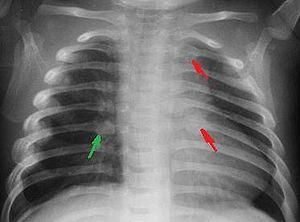
La maltraitance sur mineur désigne de mauvais traitements envers toute personne de moins de 18 ans « entraînant un préjudice réel ou potentiel pour la santé de l’enfant, sa survie, son développement ou sa dignité ». L'Organisation mondiale de la santé inclut dans ces mauvais traitements toute violence ou négligence, physique ou affective, y compris les sévices sexuels et l'exploitation commerciale.
Le style parental est un concept de la psychologie qui désigne les conduites ou groupes de conduites que les parents utilisent pour élever leur enfant et qui influencent les résultats de l'enfant.